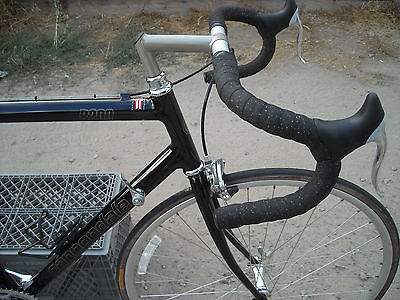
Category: bicycle